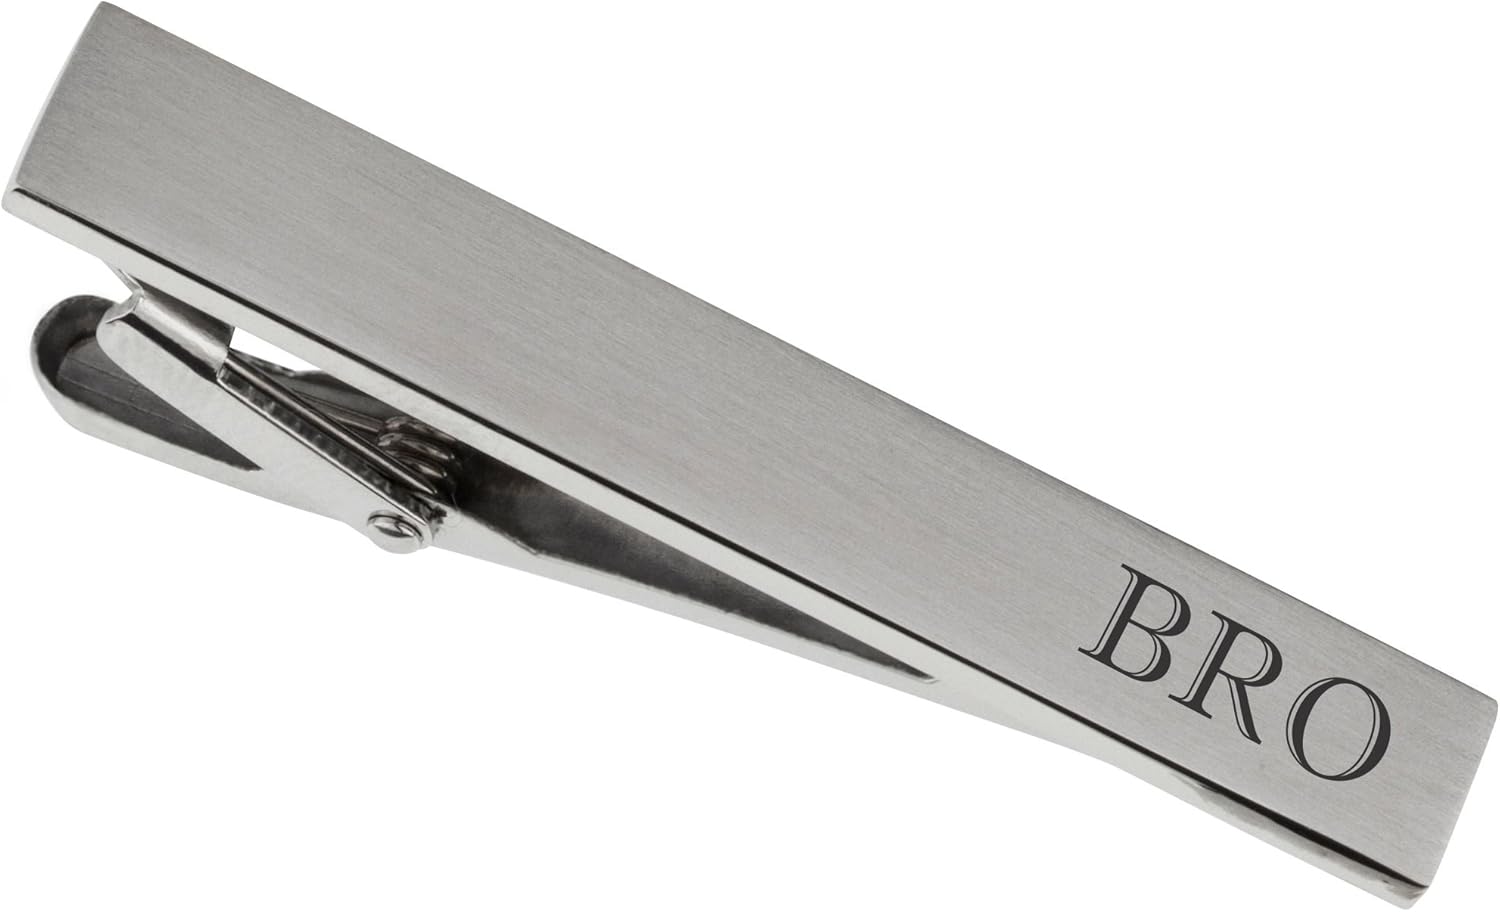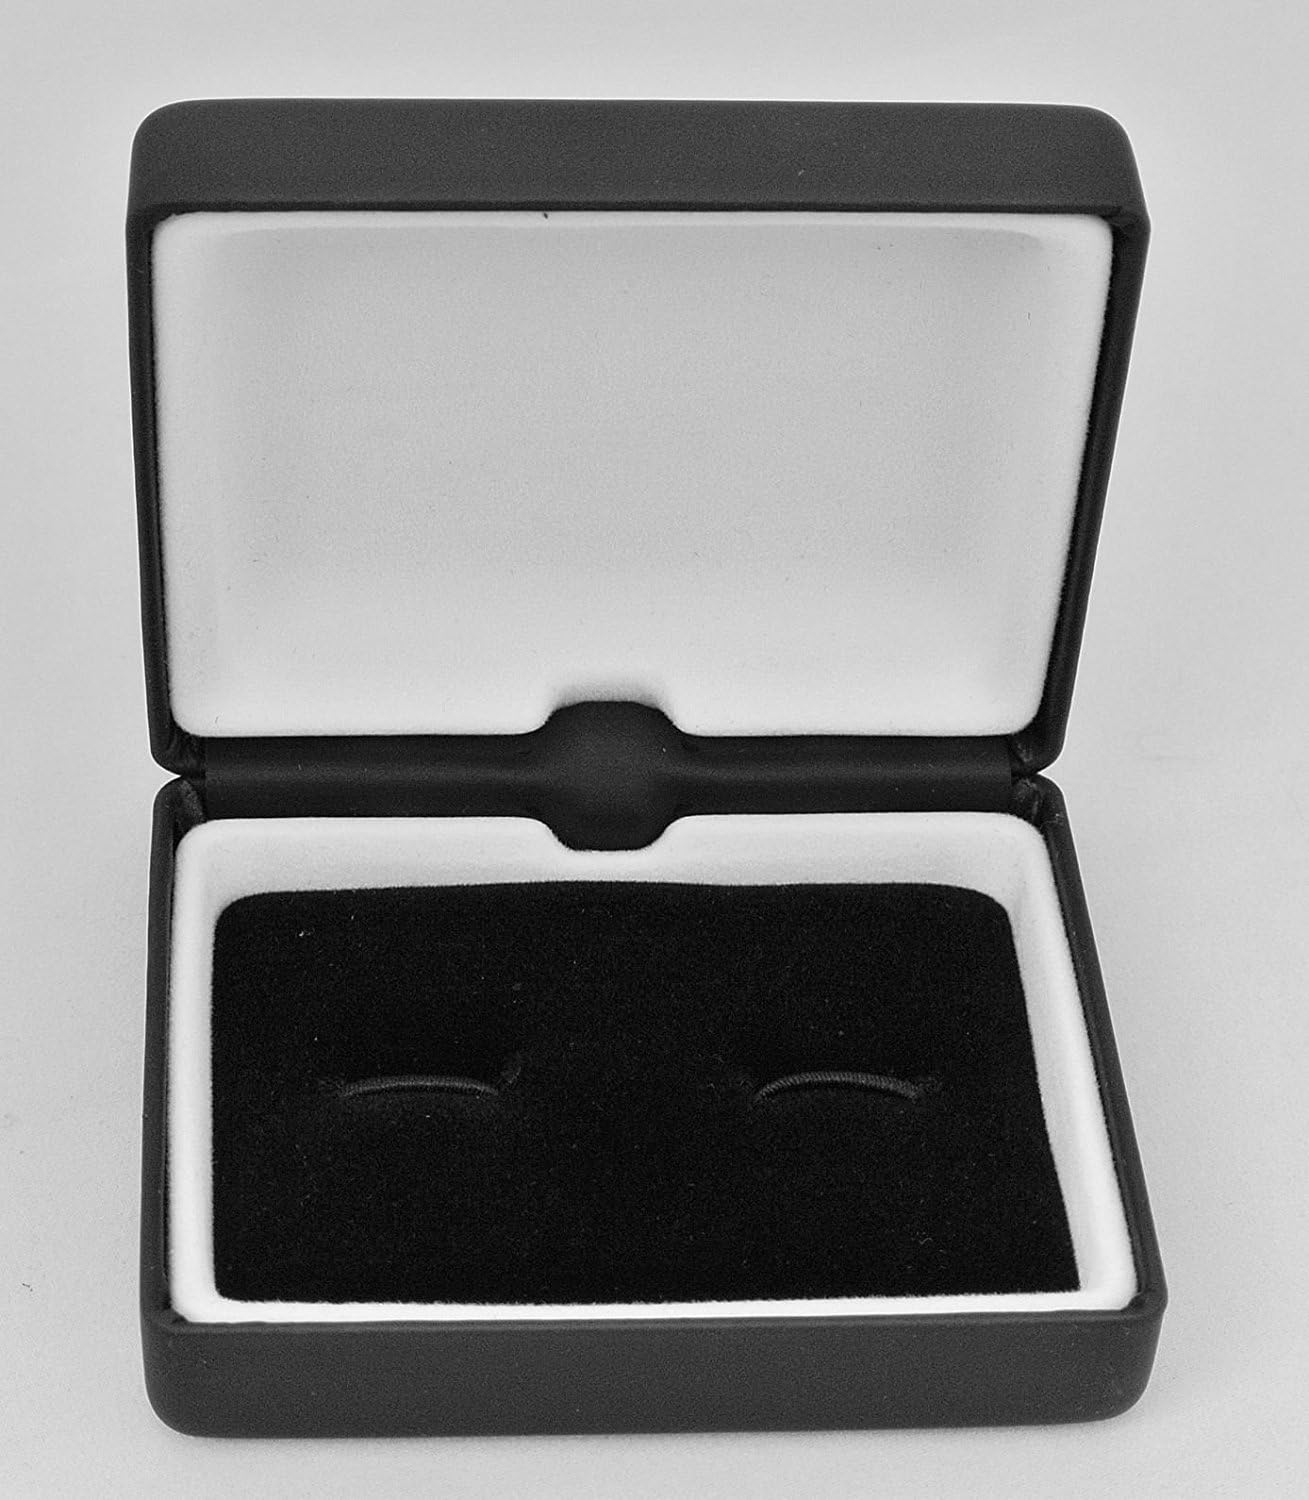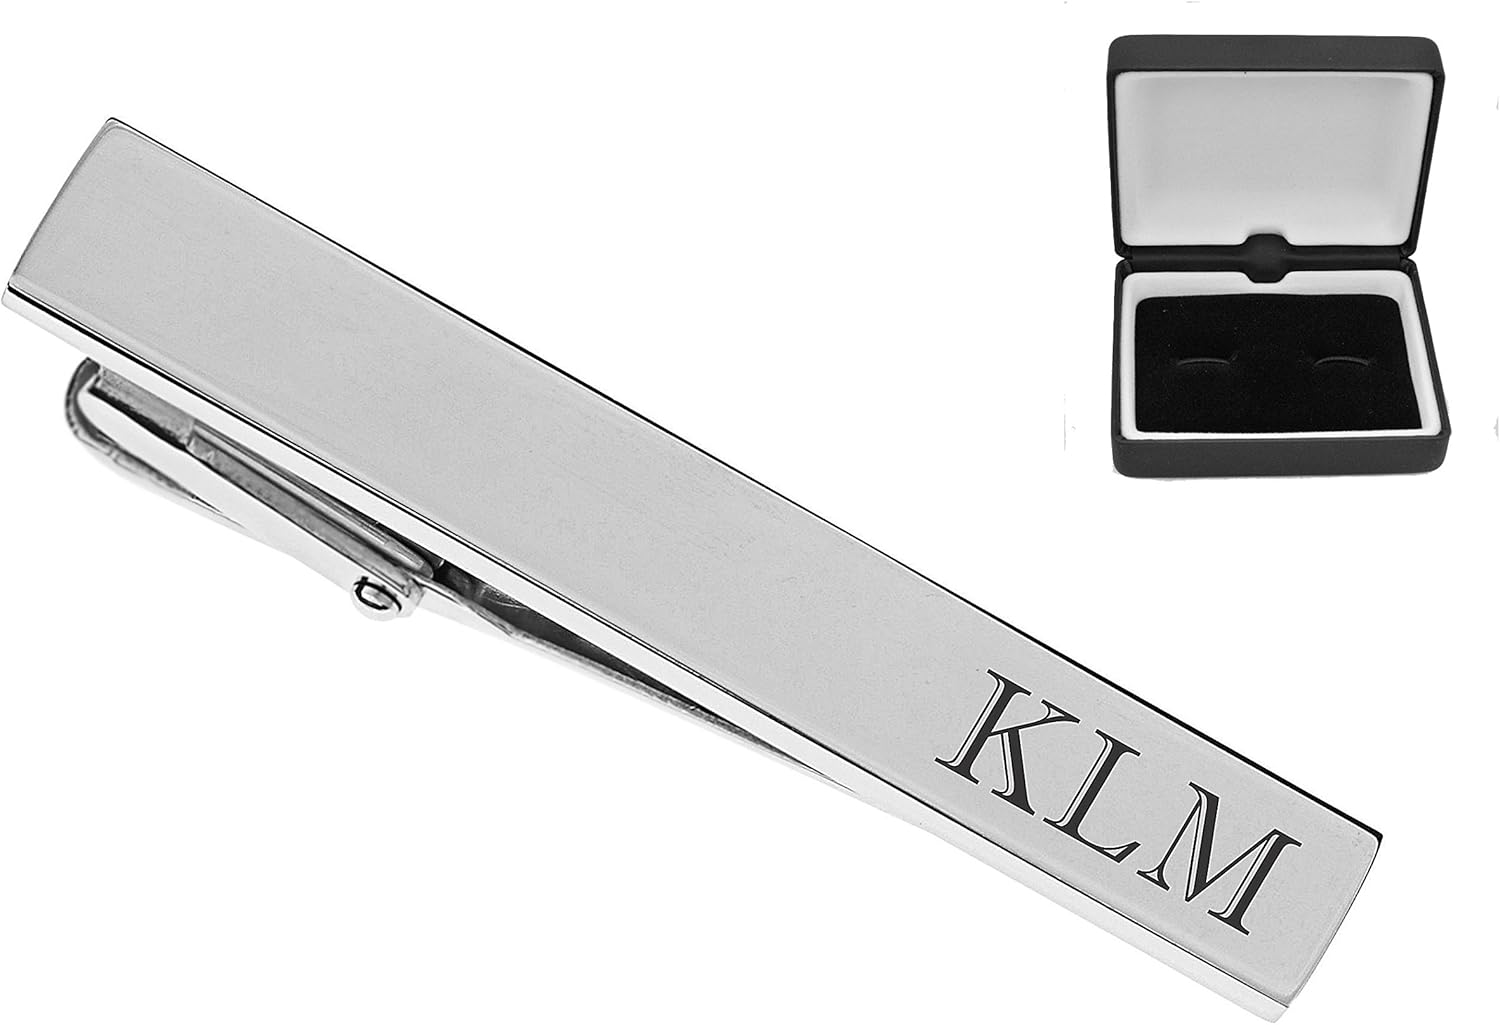
Personalized Stainless Steel Brushed Silver Tie Clip Custom Engraved Free - Ships from USA
Category: Office Products
This personalized brushed stainless steel silver tie clip can be engraved on both sides with initials, a name, date or message in many different font styles. Our engraved tie clip is a great accent to keep your suit looking sharp. This high quality stainless steel tie clip will never corrode, fade or tarnish. By engraving a tie clip you add a sense of sophistication and style.
Features: Brushed Stainless Steel Silver Tie Clip | Dimensions: 2.25" x .25" | Both Sides Engraved Free | Gift Box Included | High Quality Non-tarnish Stainless Steel